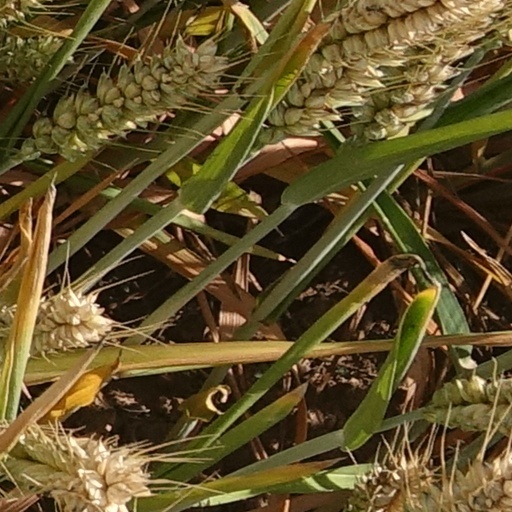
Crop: wheat